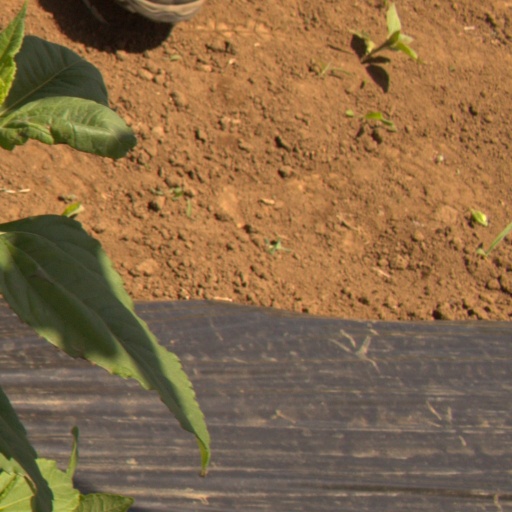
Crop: Jerusalem artichoke